Ain Dara (archaeological site)

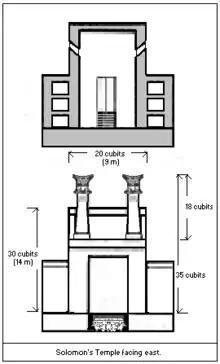
Conceptual sketch of elevation of Solomon's Temple as explained in the Hebrew Bible

The main sections include the porch, a middle room and an inner room or sanctum sanctorum. The middle room is by in area and is lined with lion reliefs, guilloché, and panels resembling windows. The square main hall is by ; at the rear end of this hall reliefs and a stele were added. There are basalt reliefs in the lower wall panels. An elevated podium ( high platform), a niche, and a secondary wall are part of the visible remains.